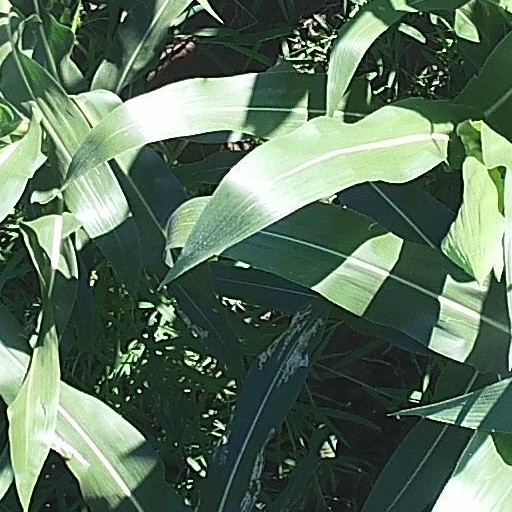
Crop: maize; corn